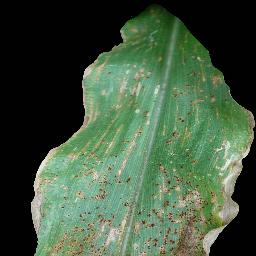
Label: Corn___Common_rust